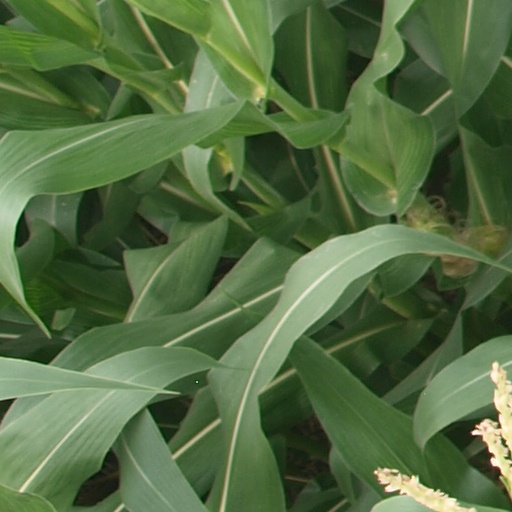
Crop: maize; corn